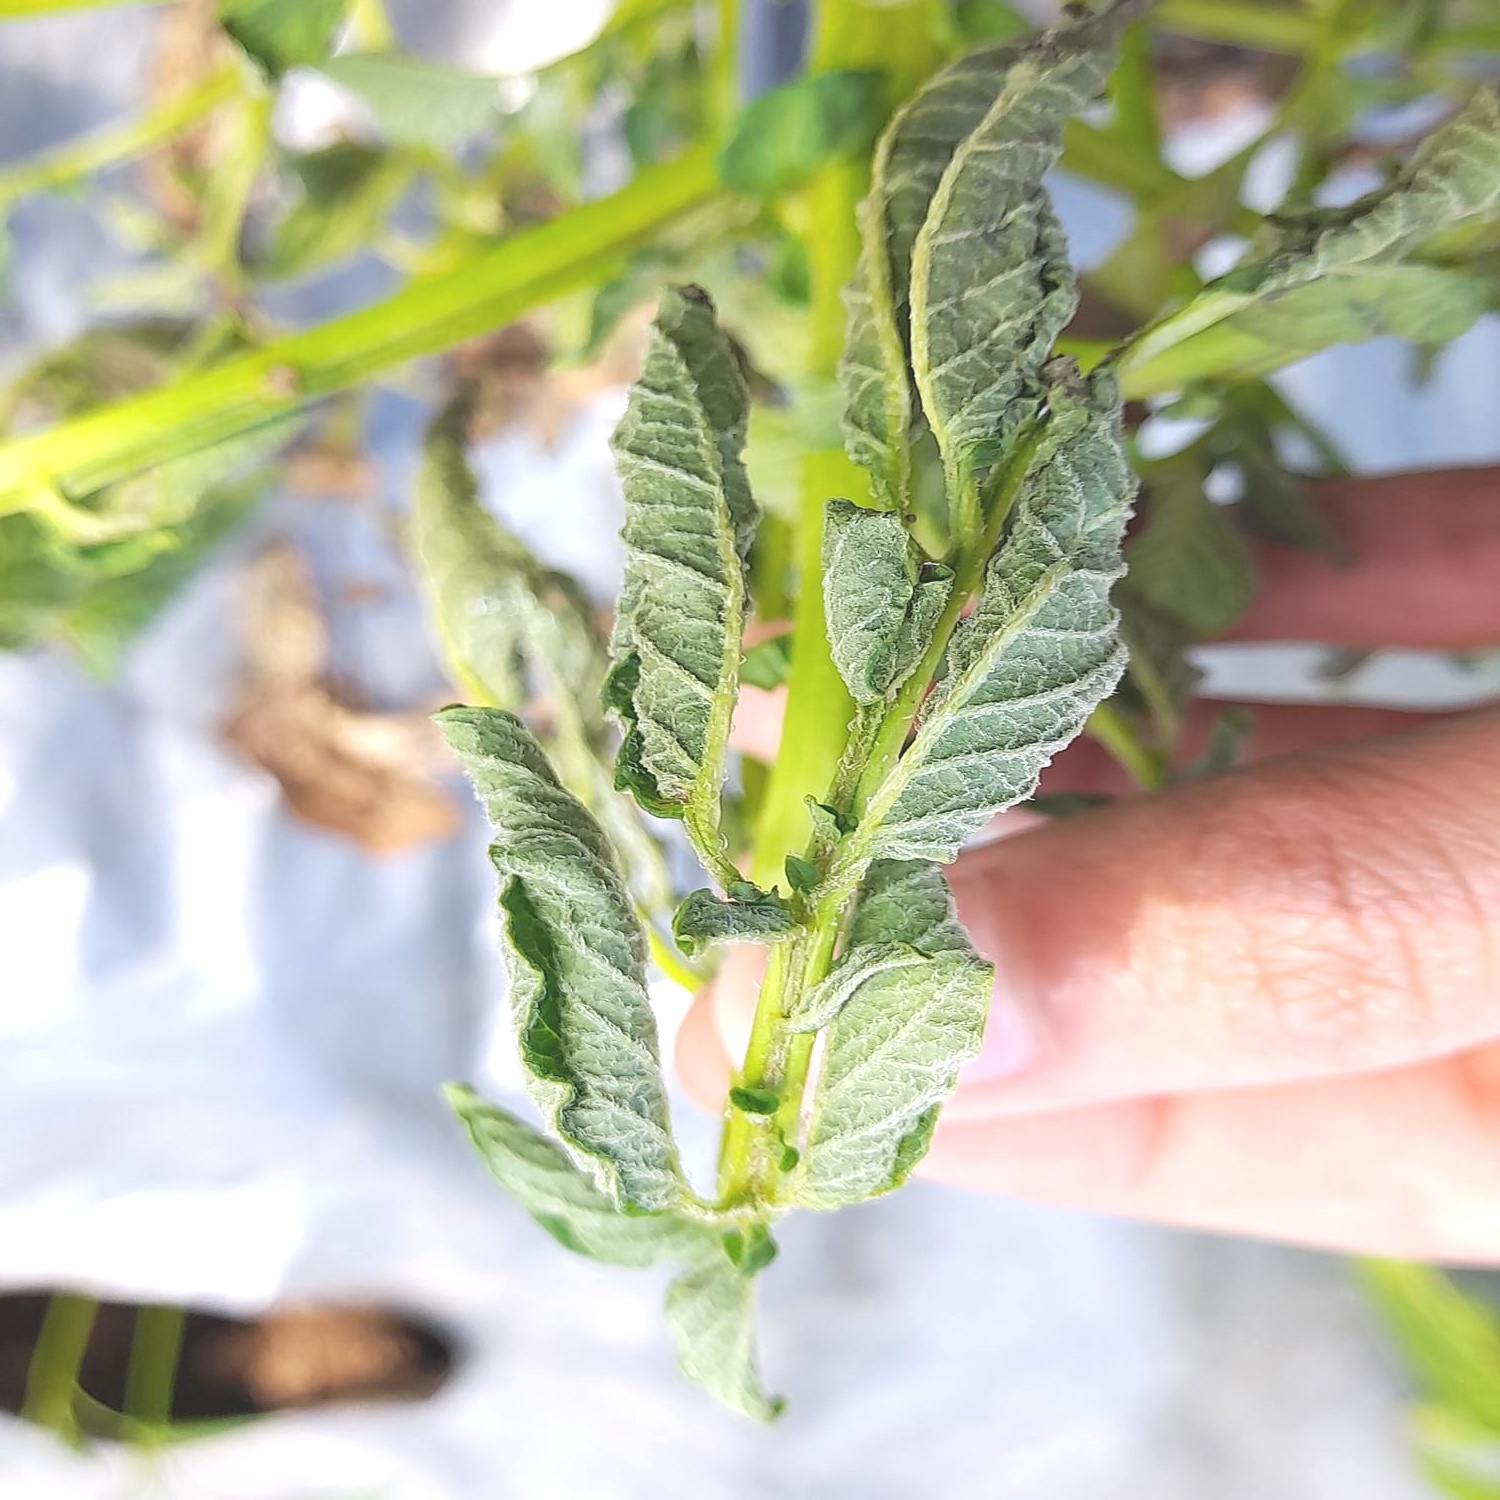
Etiqueta: Pudricion_Parda